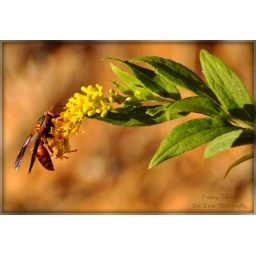
The goldenrod is yellow; The corn is turning brown; The trees in apple orchards With fruit are bending down.